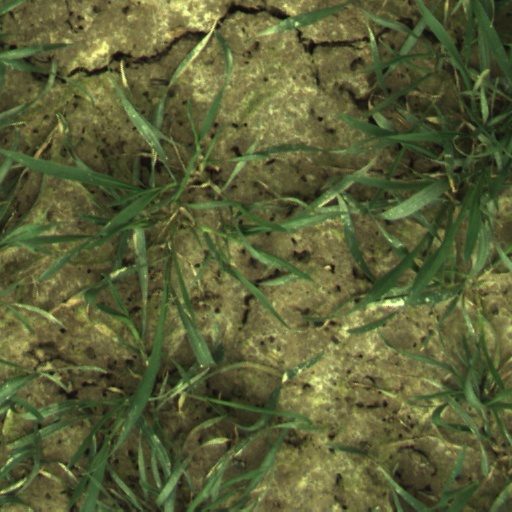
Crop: wheat